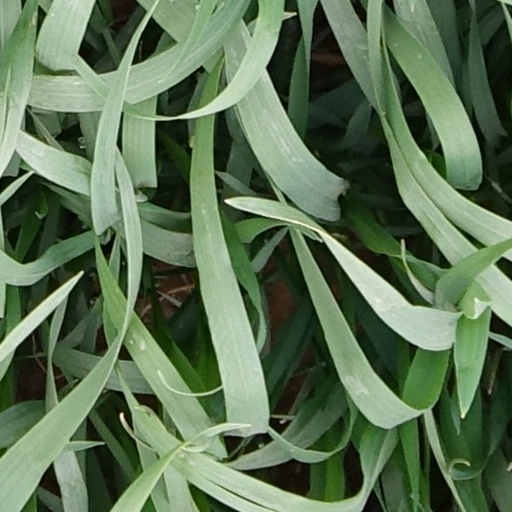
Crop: wheat